History of St. Louis (1804–1865)

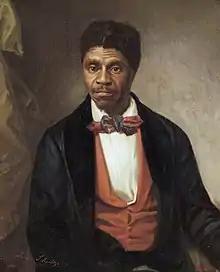
Dred Scott, whose famous case to gain his freedom began as a lawsuit filed in St. Louis in 1846

Starting in the early 1810s with the growth of American families moving to St. Louis, brick buildings began to be built in the town. Architecture reflected the American style as well, with more frame houses and log buildings than the Creole style of the original village. American business practices also took hold, with signage and advertising of services on buildings present by about 1810. These early American and immigrant families began opening new businesses, including printing and banking, starting in the 1810s.